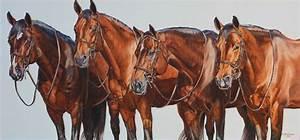
horse